Chu-Chin-Chow (1923 film)

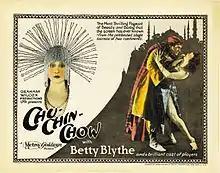

Chu-Chin-Chow is a 1923 British-German silent adventure film directed by Herbert Wilcox and starring Betty Blythe, Herbert Langley, and Randle Ayrton.